New York Street Games

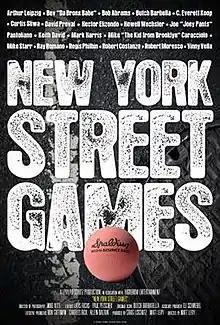
Film poster

New York Street Games is a 2010 documentary film directed by Matt Levy about children's games played by kids in New York City for centuries. The games are fondly remembered by people who grew up in the city. Current and historical documentary footage shows children playing these games, interspersed with scenes of celebrities discussing their own childhood experiences playing these games on the streets of New York. The story is brought to the present with discussions of the current role of street games and opinions as to what kids lose by not having the freedom to play without adult supervision, most importantly the social skills developed when kids could play in the streets.